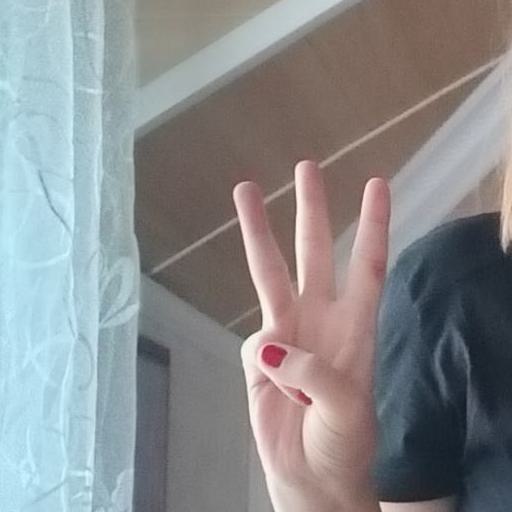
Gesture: three